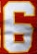
Number: 6